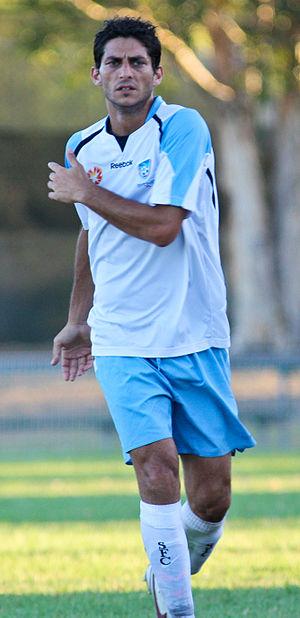
Simon Colosimo est un footballeur australien. Il joue au poste de milieu défensif.